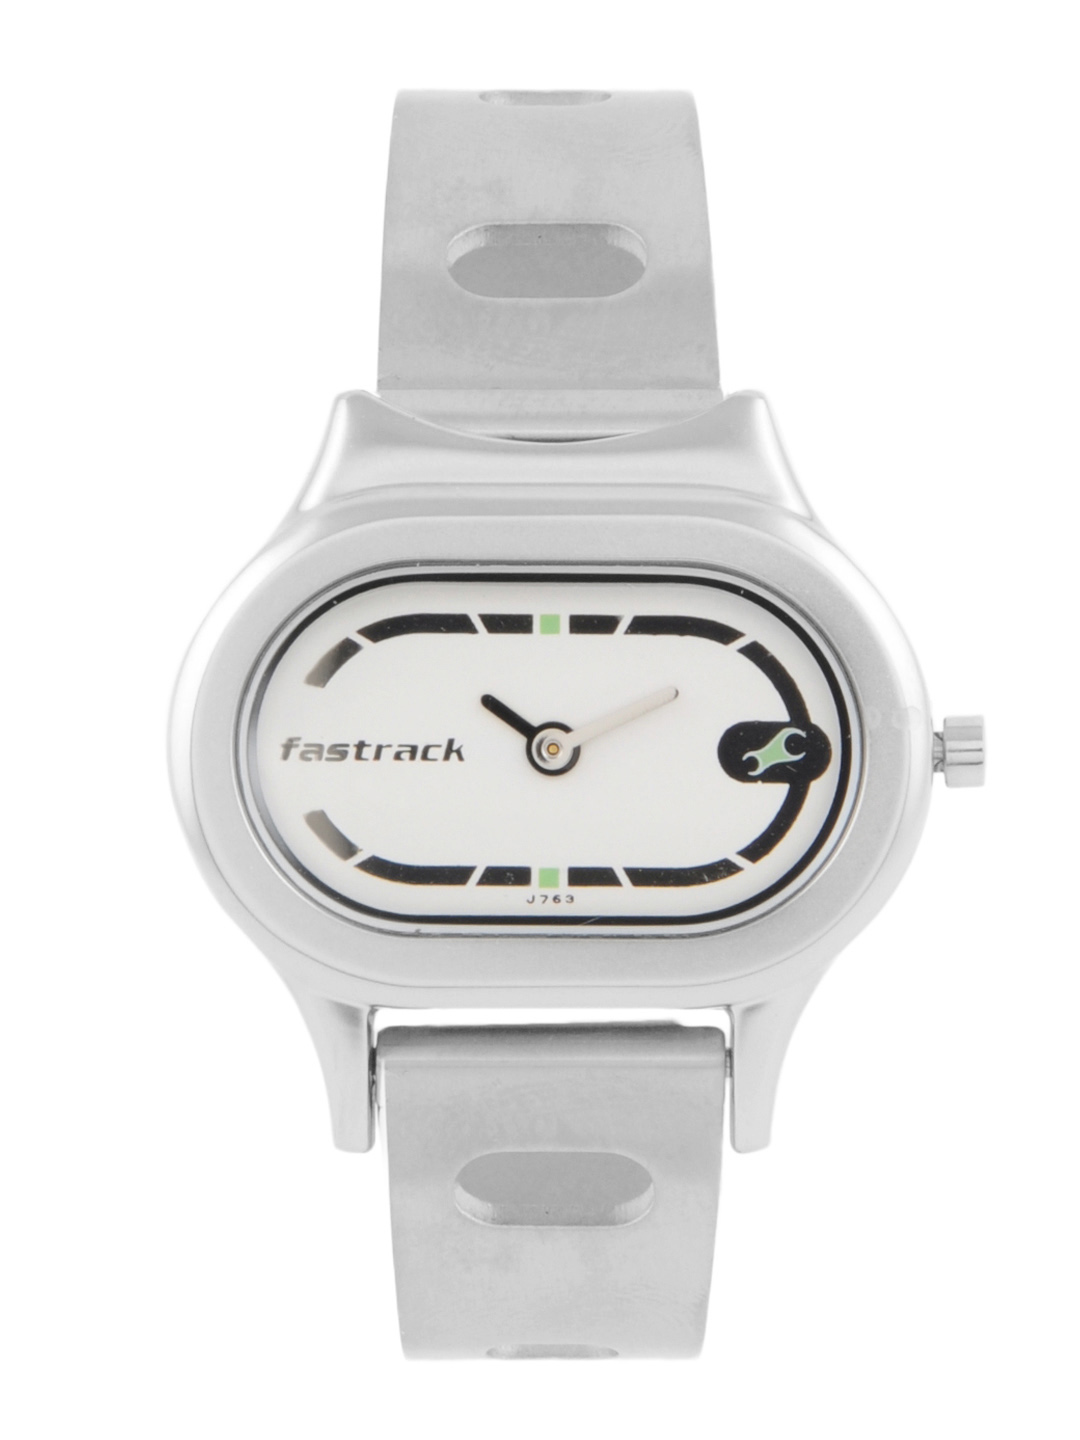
Fastrack Women White Dial Watch NB2394sm01
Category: Accessories / Watches / Watches
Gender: Women
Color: White
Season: Winter 2016
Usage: Casual